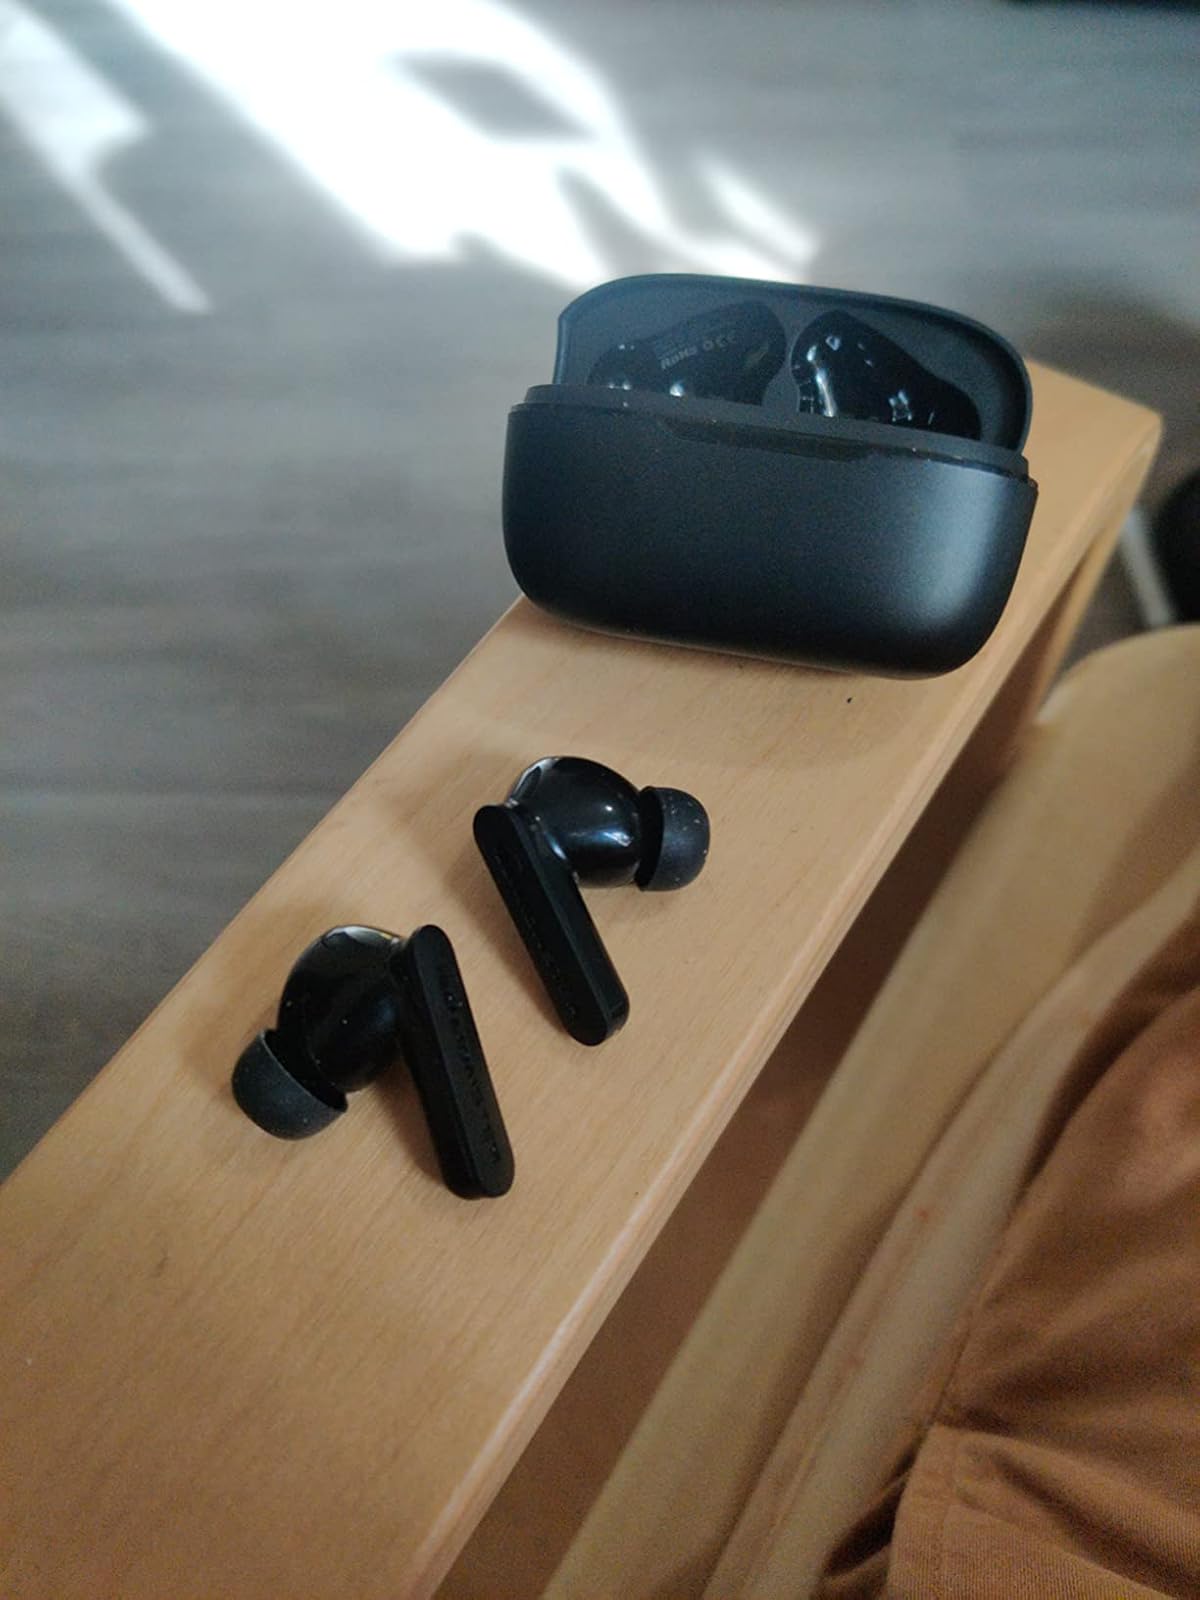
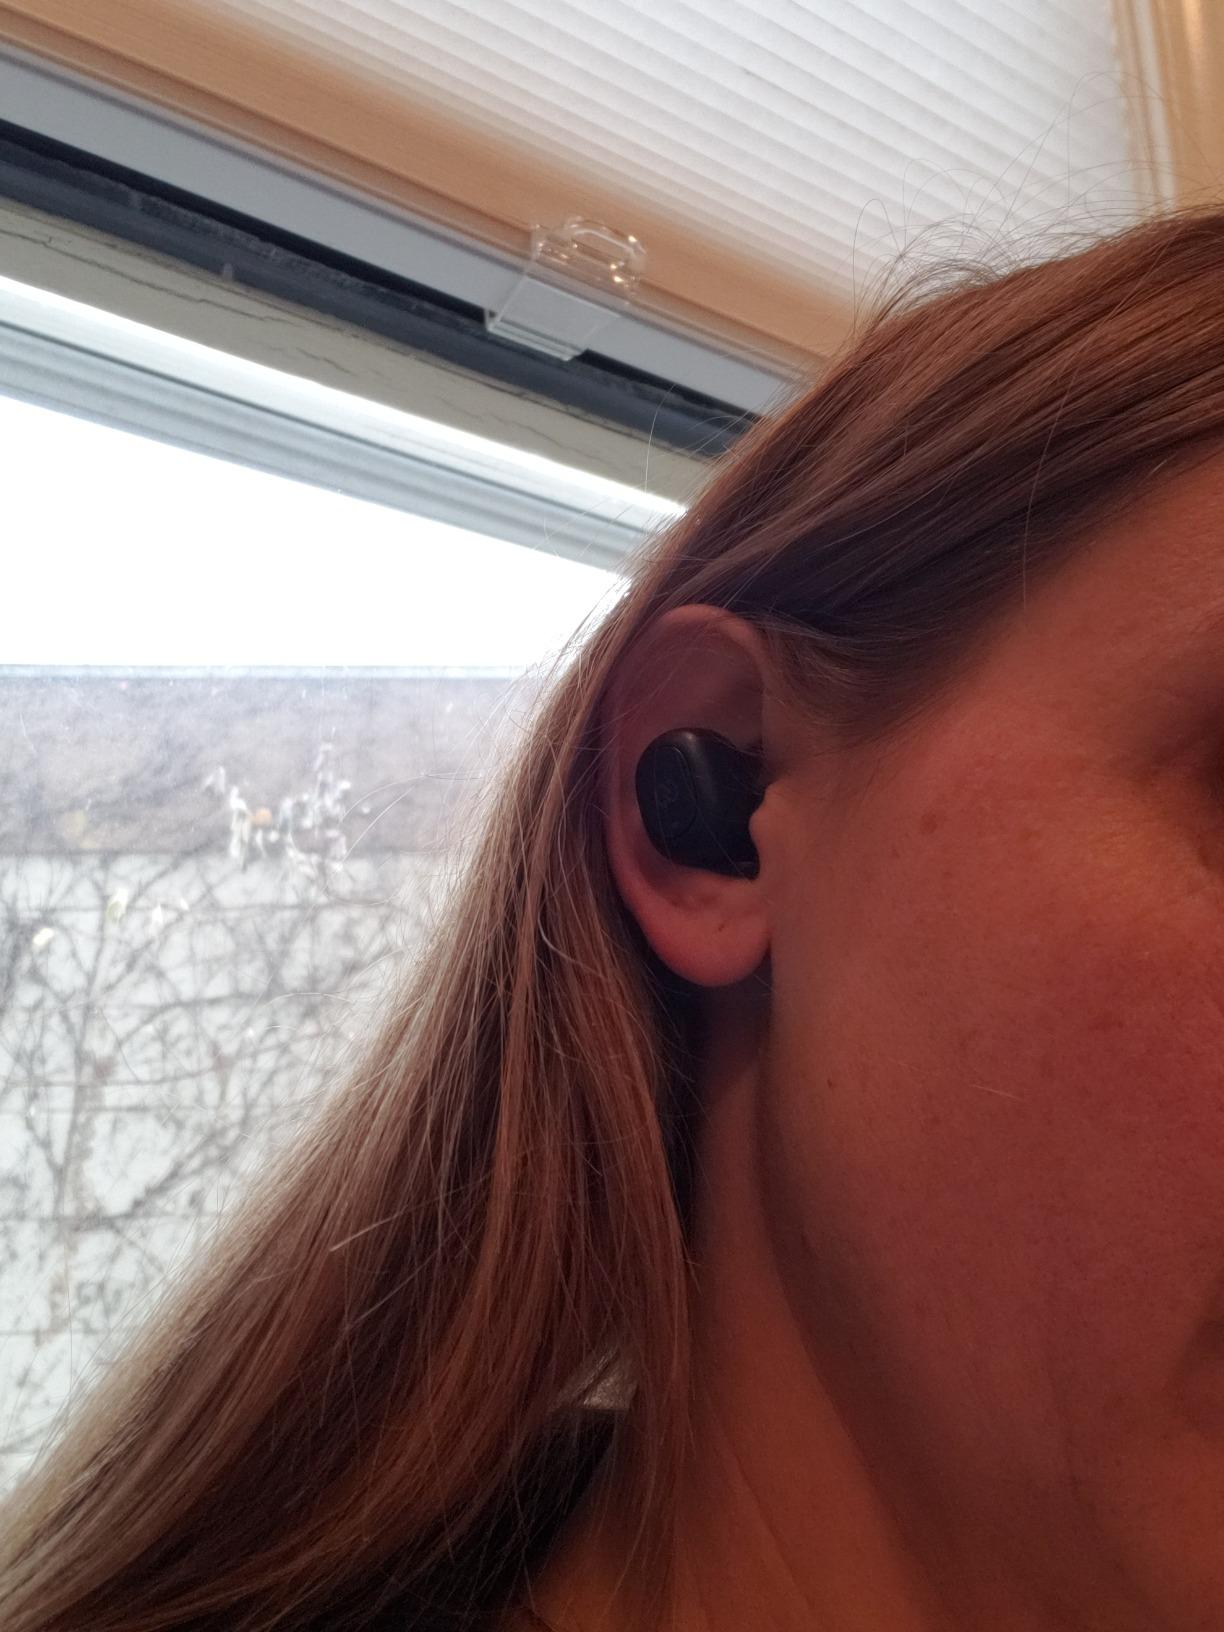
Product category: earbuds
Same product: no